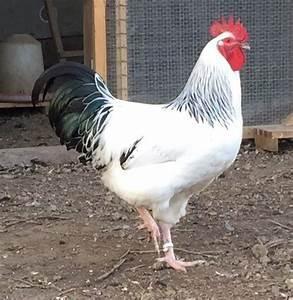
chicken